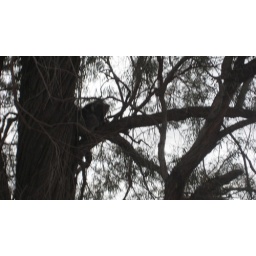
across the street from my house there is a huge tree with one little koala in it :)